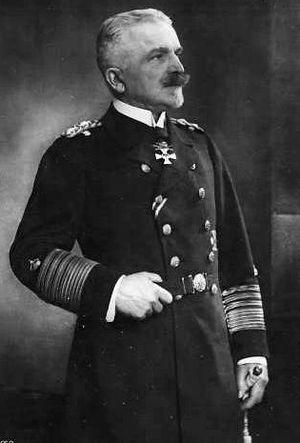
Cet article liste les leaders des Empires centraux durant la Première Guerre mondiale soit les principales personnalités politiques et militaires ayant soutenu ou œuvré pour les Empires centraux lors de la Première Guerre mondiale.
Hugo von Pohl, né le 25 août 1855 à Breslau et mort le 23 février 1916 à Berlin est un aristocrate allemand qui fut officier de marine, et amiral de la marine impériale allemande pendant la Première Guerre mondiale.